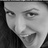
Emotion: happy